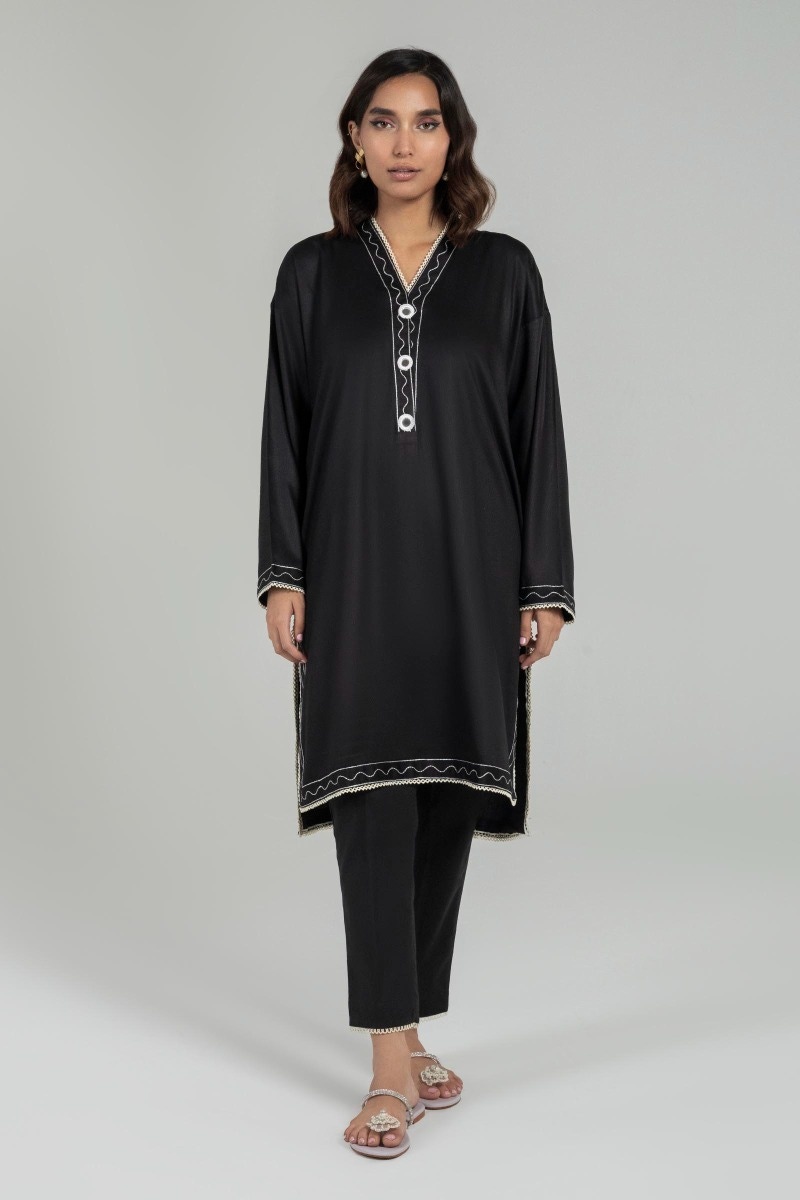
black embroidered tunic